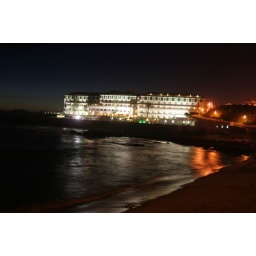
a hotel on the portuguese coast reflecting in the atlantic ocean